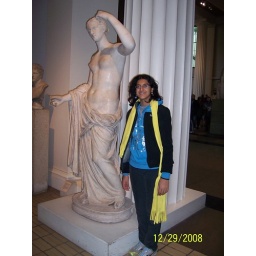
Shivani near the Greek Goddess Venus.Mirror mirror on the wall who's the fairest of them all.........obviously the one on the right :)